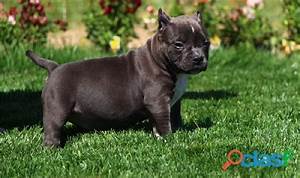
Label: cane